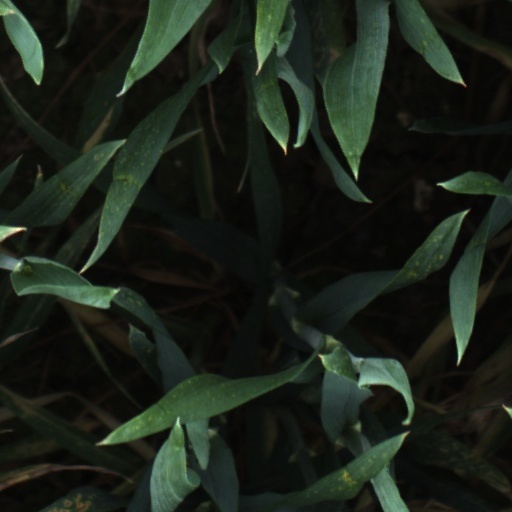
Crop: wheat